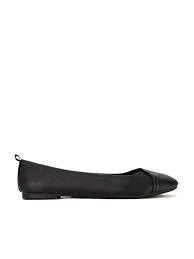
Label: Ballet Flat